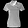
Label: T - shirt / top